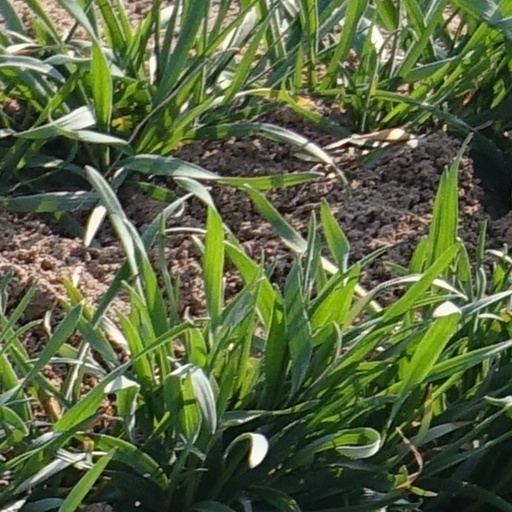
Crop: wheat